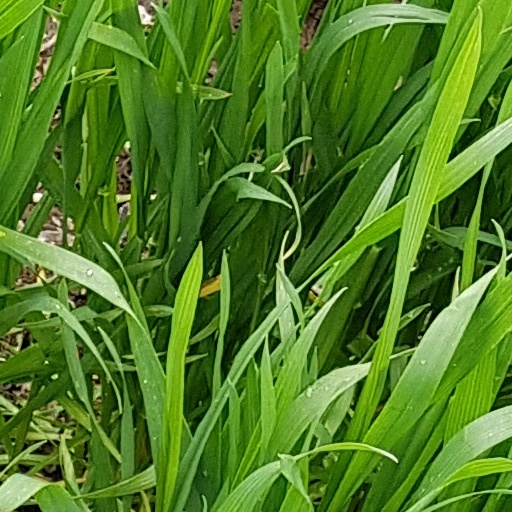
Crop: wheat